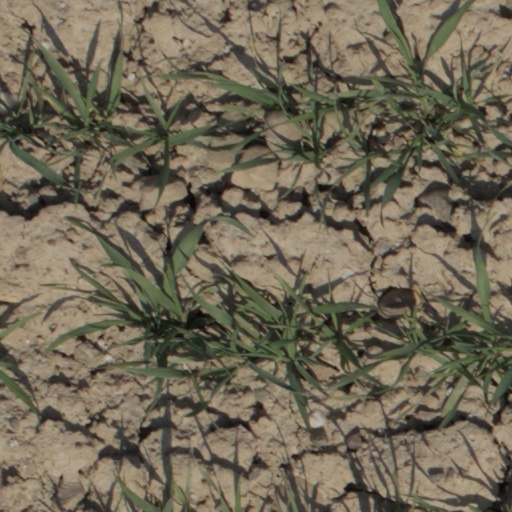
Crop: wheat